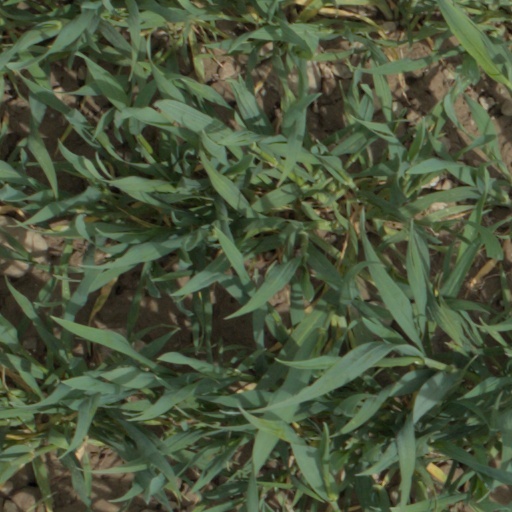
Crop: wheat